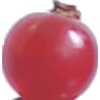
Label: redcurrant